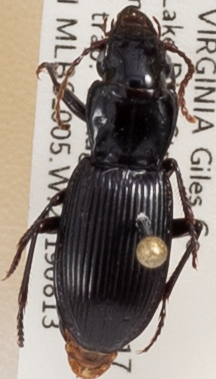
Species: Pterostichus rostratus
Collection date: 2019-08-13
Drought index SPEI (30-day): -0.03
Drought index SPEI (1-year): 1.69
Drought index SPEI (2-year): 1.69